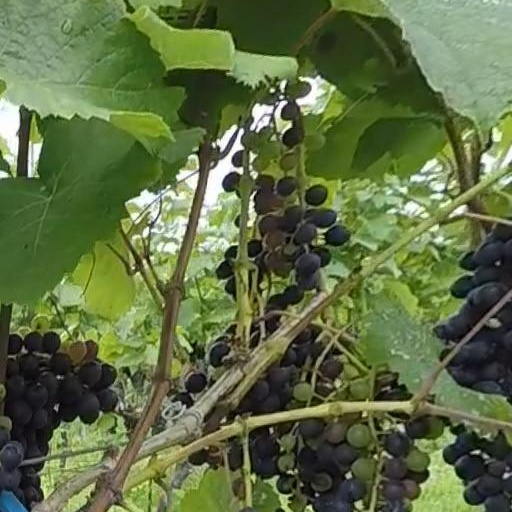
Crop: grape